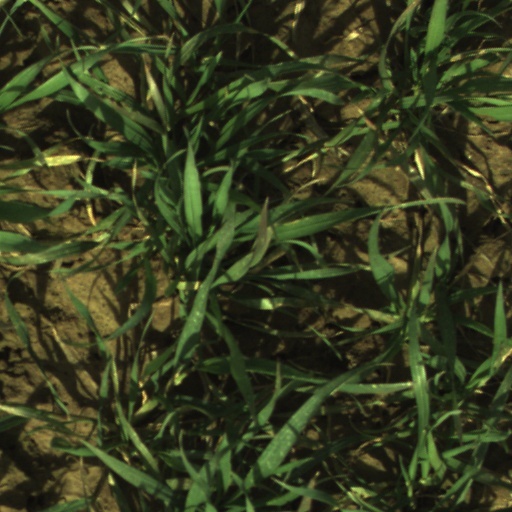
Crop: wheat